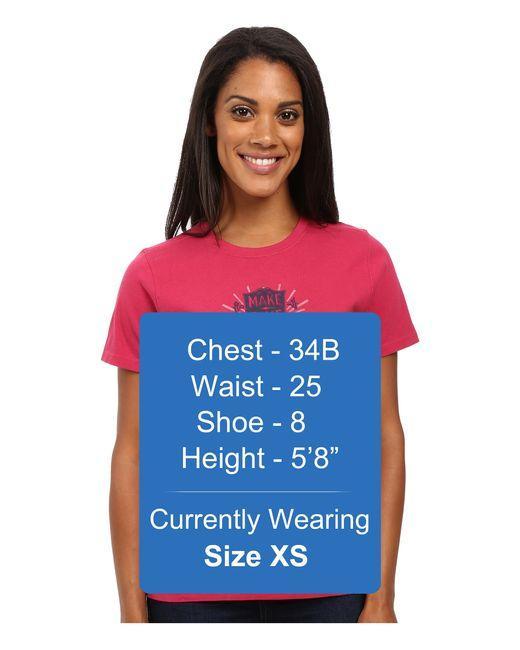
Magentafarbenes Kurzarm-T-Shirt aus Baumwolle